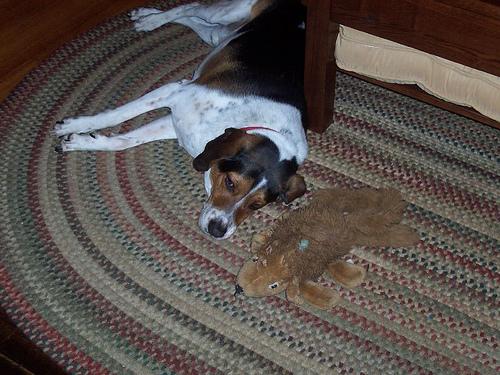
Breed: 216-n000063-Walker_hound